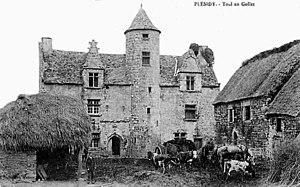
Chateau de Toul an Gollet
La famille Bahezre de Lanlay est une famille subsistante de la noblesse française, d'ancienne extraction, originaire de Bretagne. Elle a été maintenue noble en 1669 à Rennes.